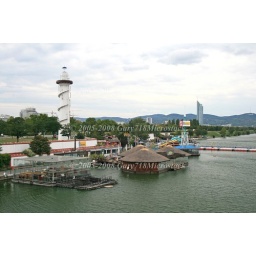
The high-rise office building near UNO City in Vienna